Murder of a Cat

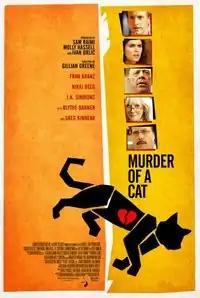
Theatrical release poster

Murder of a Cat is a 2014 American comedy thriller film directed by Gillian Greene and starring Fran Kranz, Nikki Reed, J. K. Simmons, Dileep Rao, Blythe Danner, and Greg Kinnear. The film premiered at the 2014 Tribeca Film Festival, and was given a limited theatrical release in the United States on December 5, 2014, by Gravitas Ventures.